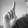
ASL letter: L